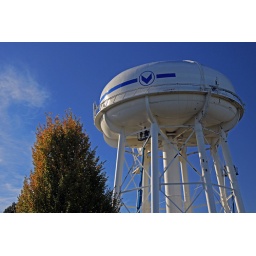
A water tower in east Vancoiuver recieves a new coat of paint before winter sets in.